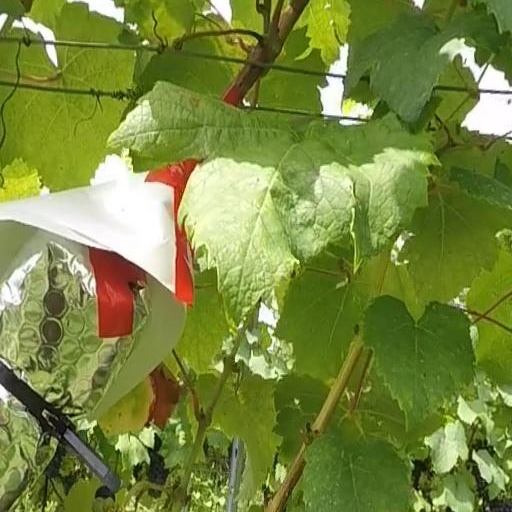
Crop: grape